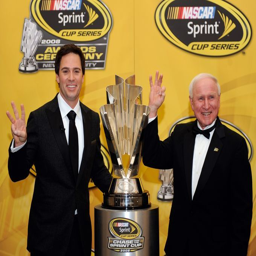
radio personality joined another - time champion